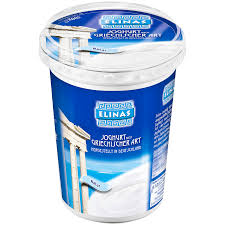
Waste category: plastic